Margaret MacDonald (social reformer)

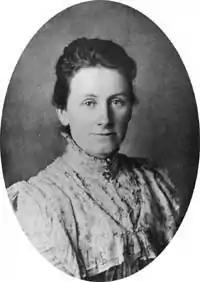
MacDonald in 1906

Margaret Ethel MacDonald (' Gladstone; 20 July 18708 September 1911) was a British feminist, social reformer, and wife of Labour politician Ramsay MacDonald from 1896 until her death from blood poisoning in 1911.